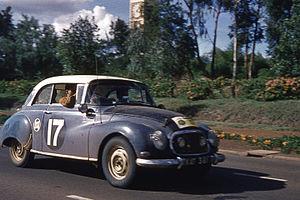
Le Rallye Safari, ou Safari Rally, antérieurement appelé East African Coronation Safari de 1953 à 1959, puis East African Safari Rally de 1960 à 1974, est un rallye automobile créé en l'honneur du couronnement de la reine Élisabeth II en mai 1953, par Eric Cecil, L.F. Menton et Ian Craigie, trois officiers de l'armée de sa Majesté membres du Royal East African Automobile club.